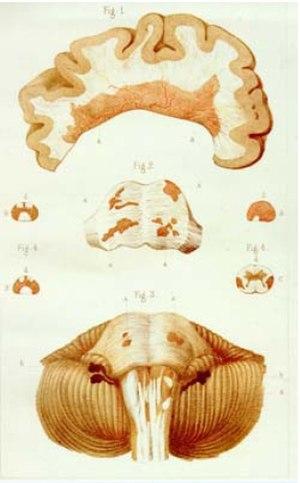
Jean-Martin Charcot, né à Paris le 29 novembre 1825 et mort à Montsauche-les-Settons le 16 août 1893, est un neurologue français, professeur d'anatomie pathologique et académicien. Découvreur de la sclérose latérale amyotrophique, une maladie neurodégénérative à laquelle son nom a été donné dans la littérature médicale francophone, il est le fondateur avec Guillaume Duchenne de la neurologie moderne et l'un des grands promoteurs de la médecine clinique, une figure du positivisme.